Zhangjiajie National Forest Park

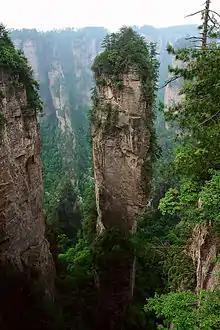
Zhangjiajie National Forest Park

In 1982, the park was recognized as China's first national forest park with an area of . Zhangjiajie National Forest Park is part of a much larger Wulingyuan Scenic Area. In 1992, Wulingyuan was officially recognized as a UNESCO World Heritage Site. It was then approved by the Ministry of Land and Resources as Zhangjiajie Sandstone Peak Forest National Geopark in 2001. In 2004, Zhangjiajie geopark was listed as a UNESCO global geopark.